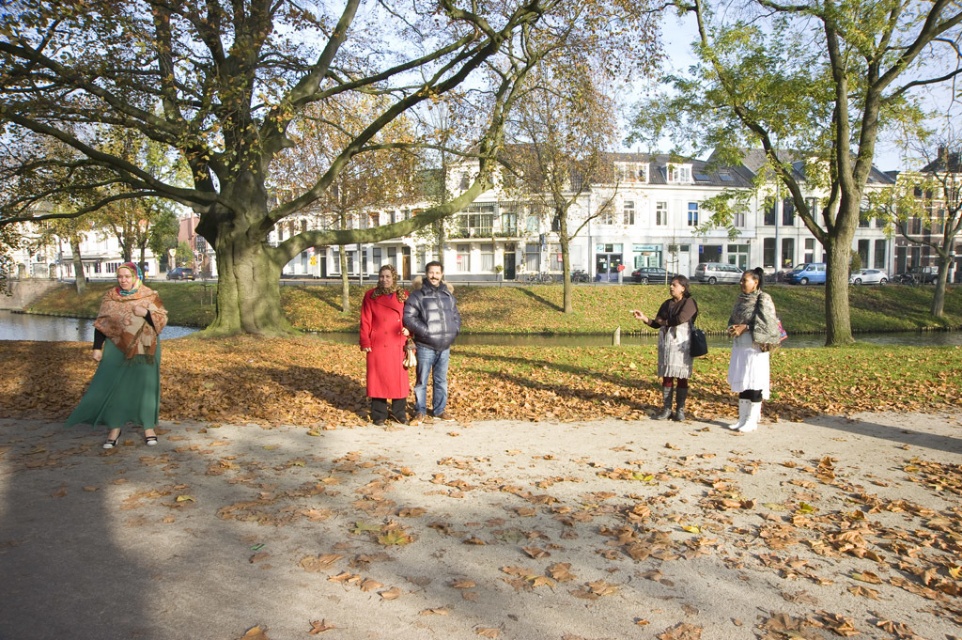
Question: Is green fabric shawl at left in front of matte black jacket at center? (A) no (B) yes
Answer: B